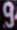
Number: 9